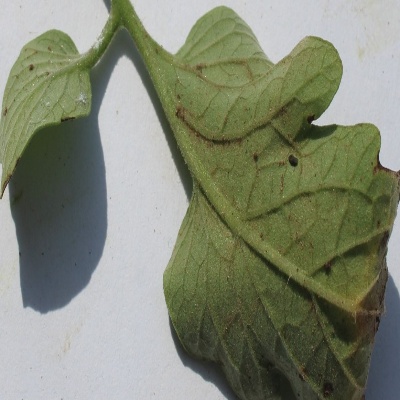
Crop: Tomato
Condition: leaf blight